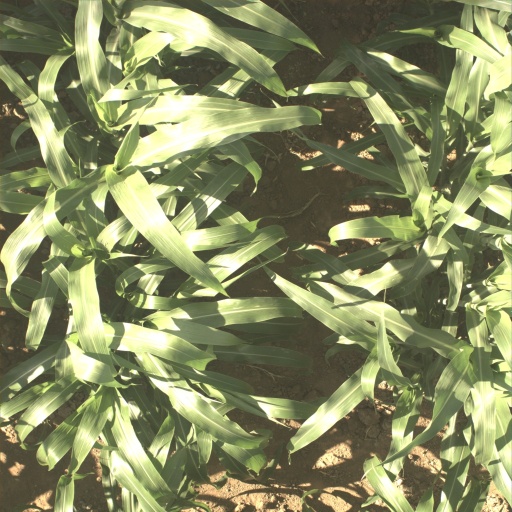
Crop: sorghum